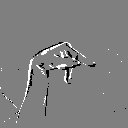
ASL letter: p